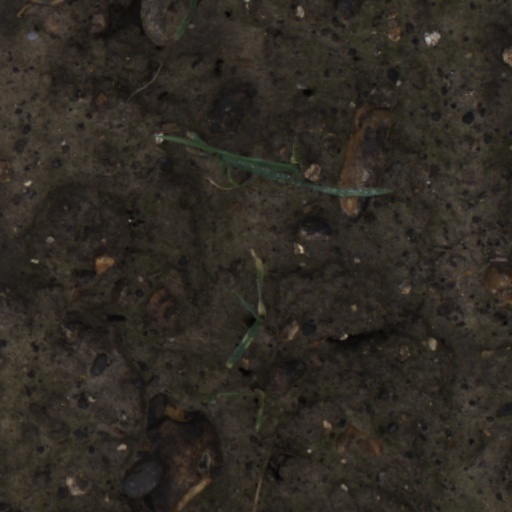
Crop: wheat